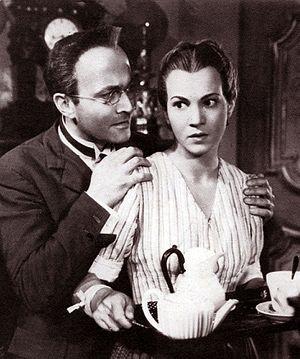
La Belle Endormie est un film dramatique italien réalisé par Luigi Chiarini et sorti en 1942.